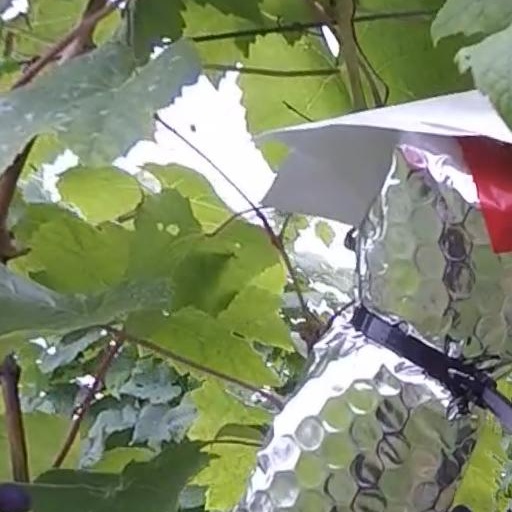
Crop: grape